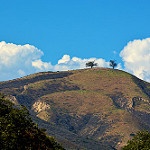
Scene: Outdoor